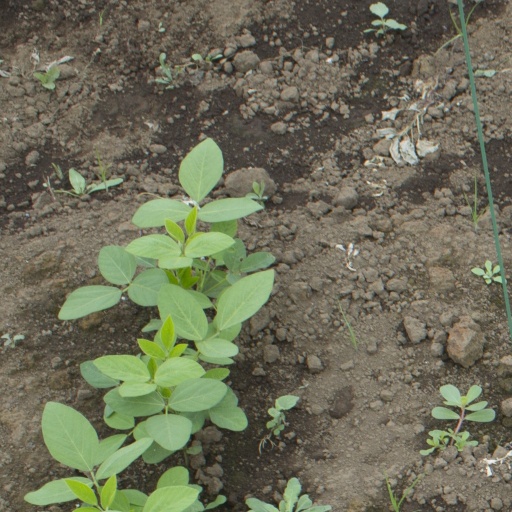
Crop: soybean